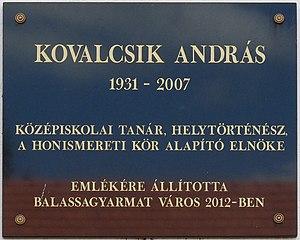
Plaque commémorative à M. András Kovalcsik (1931–2007) enseignants de lycée et historien local hongrois, citoyen d'honneur de la ville de Balassagyarmat Elle a été apposée sur le mur de son ancien maison et dévoilée le 9 février 2012. (107 rue Rákóczi fejedelem, Balassagyarmat) Magyar: Kovalcsik András (1931–2007) gimnáziumi tanár, helytörténeti kutató, Balassagyarmat díszpolgárának emléktáblája egykori lakhelyének falán. Felavatva 2012. február 9-én. (Balassagyarmat, Rákóczi fejedelem út 107.)